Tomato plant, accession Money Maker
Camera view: tilt-top (135 deg); turntable rotation: 300 degrees
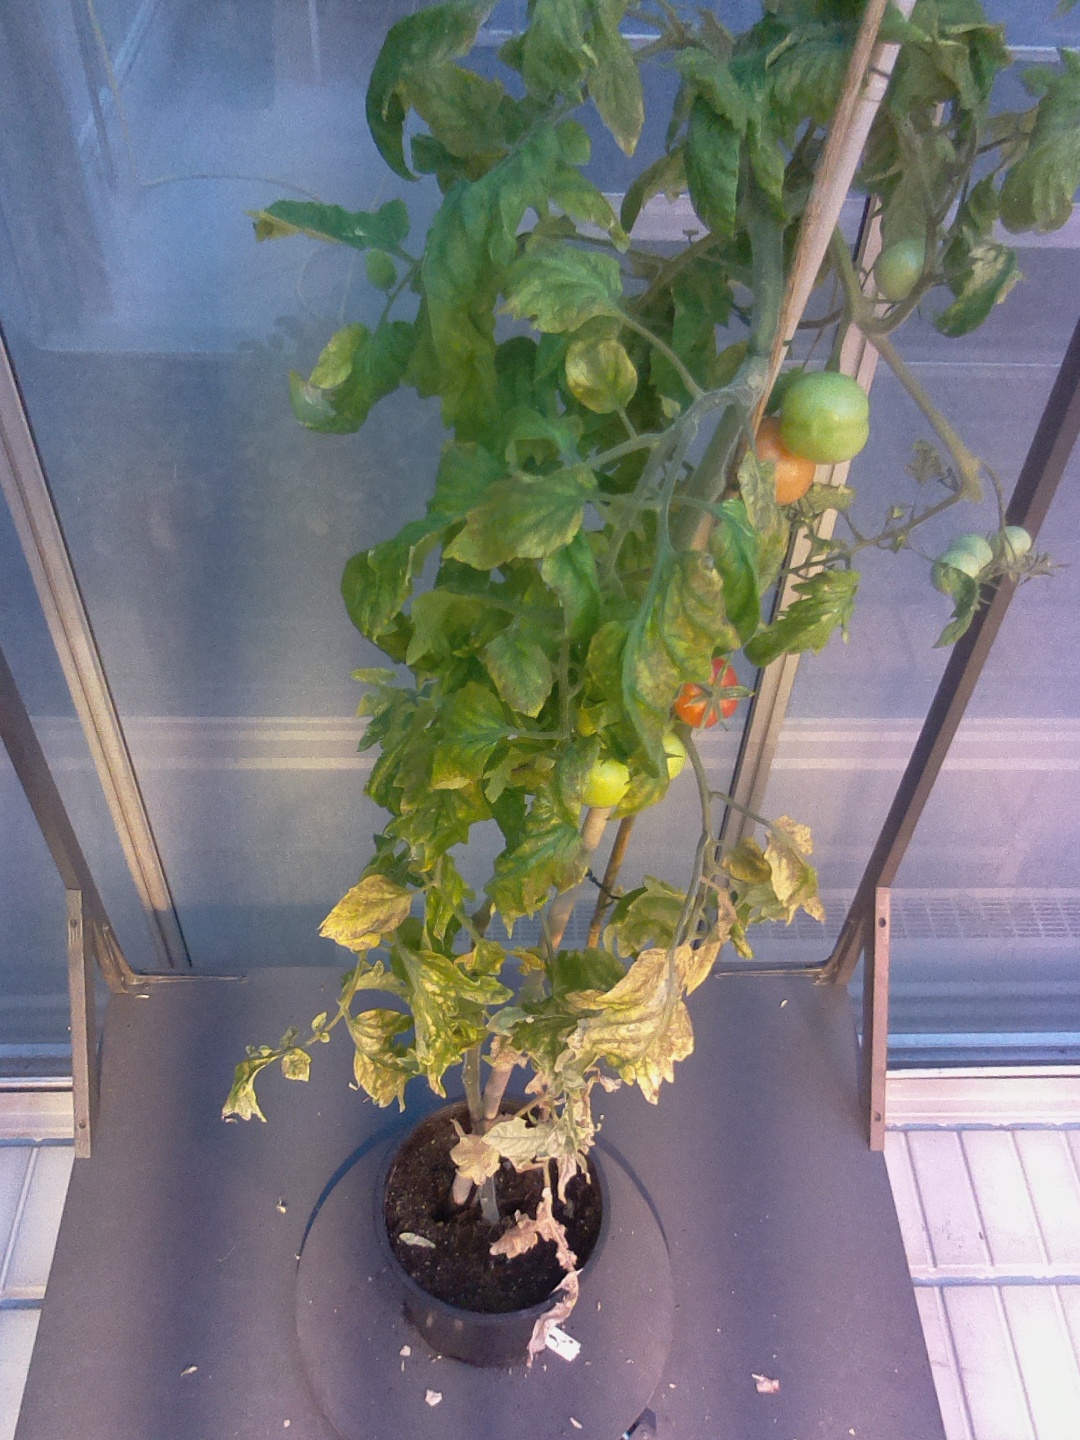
BBCH growth stage 81: 10%-20% of fruits show typical fully ripe color